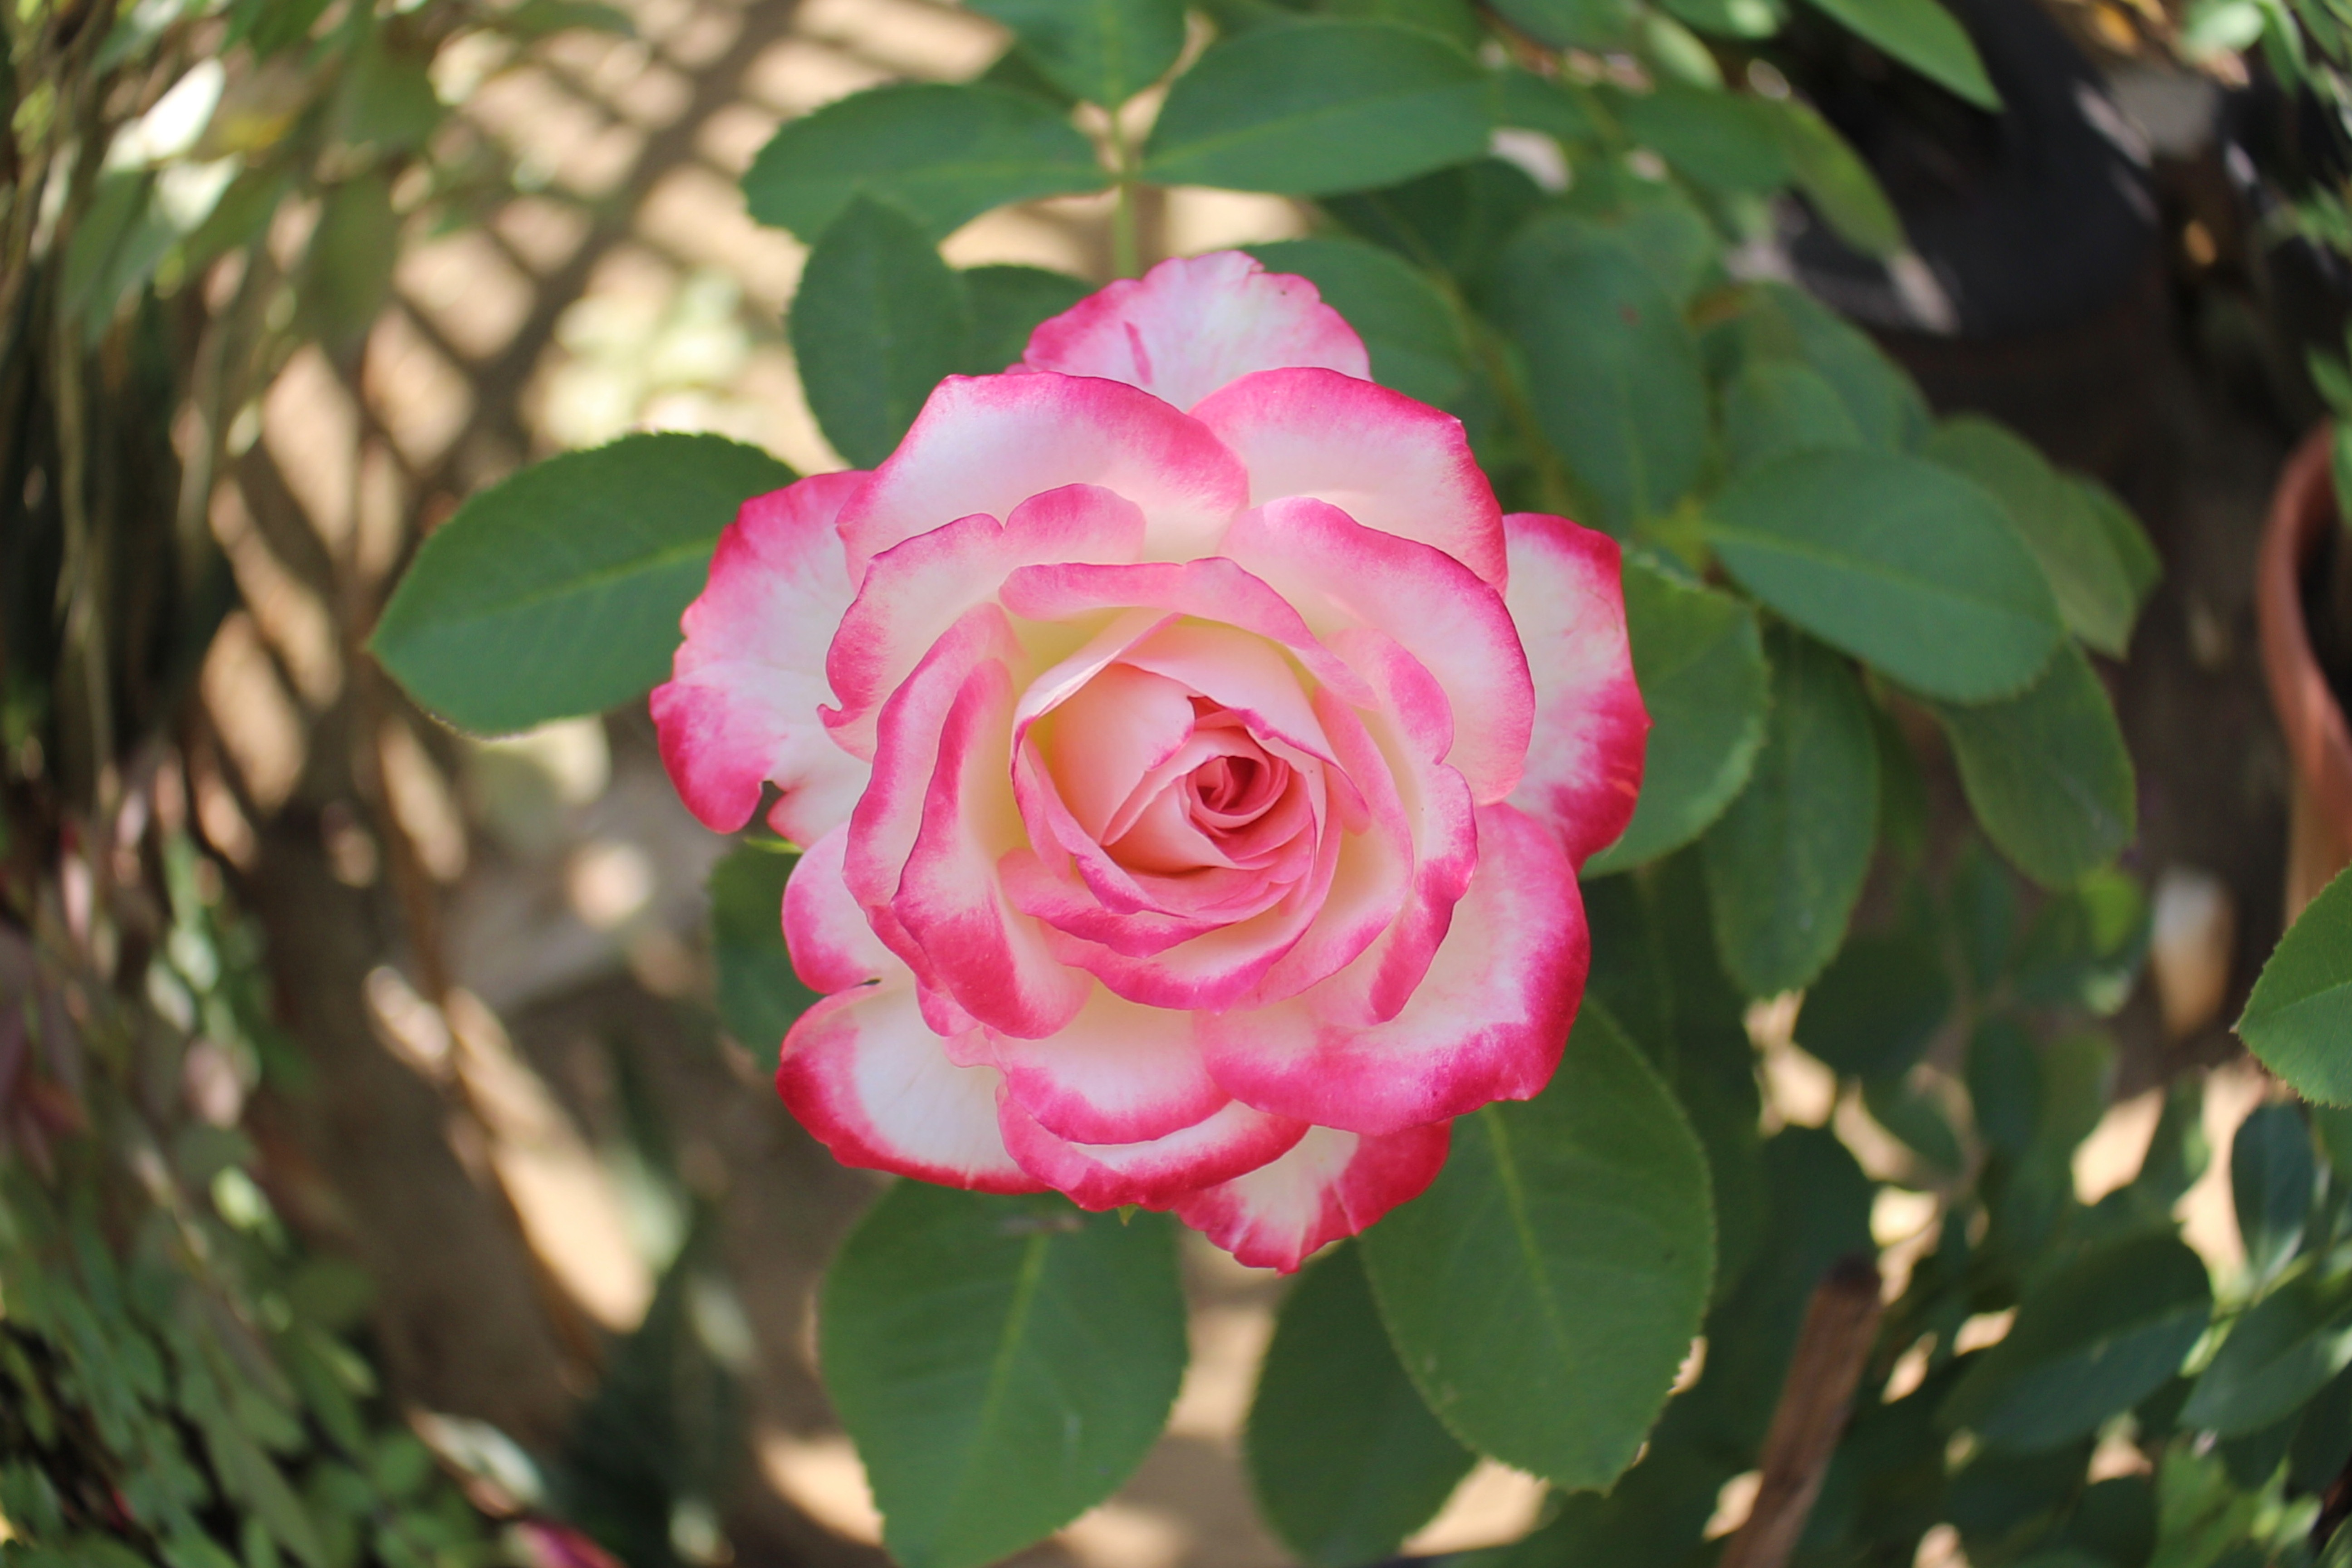
blossom, plant, white, flower, petal, rose, slope, color, botany, garden, pink, flora, flowers, camellia, floribunda, theaceae, flowering plant, garden roses, rose family, land plant, rosa centifolia, camellia sasanqua, japanese camellia, flower leaf